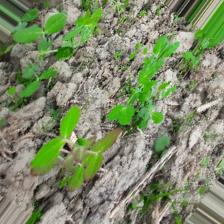
Label: Lentil Rust